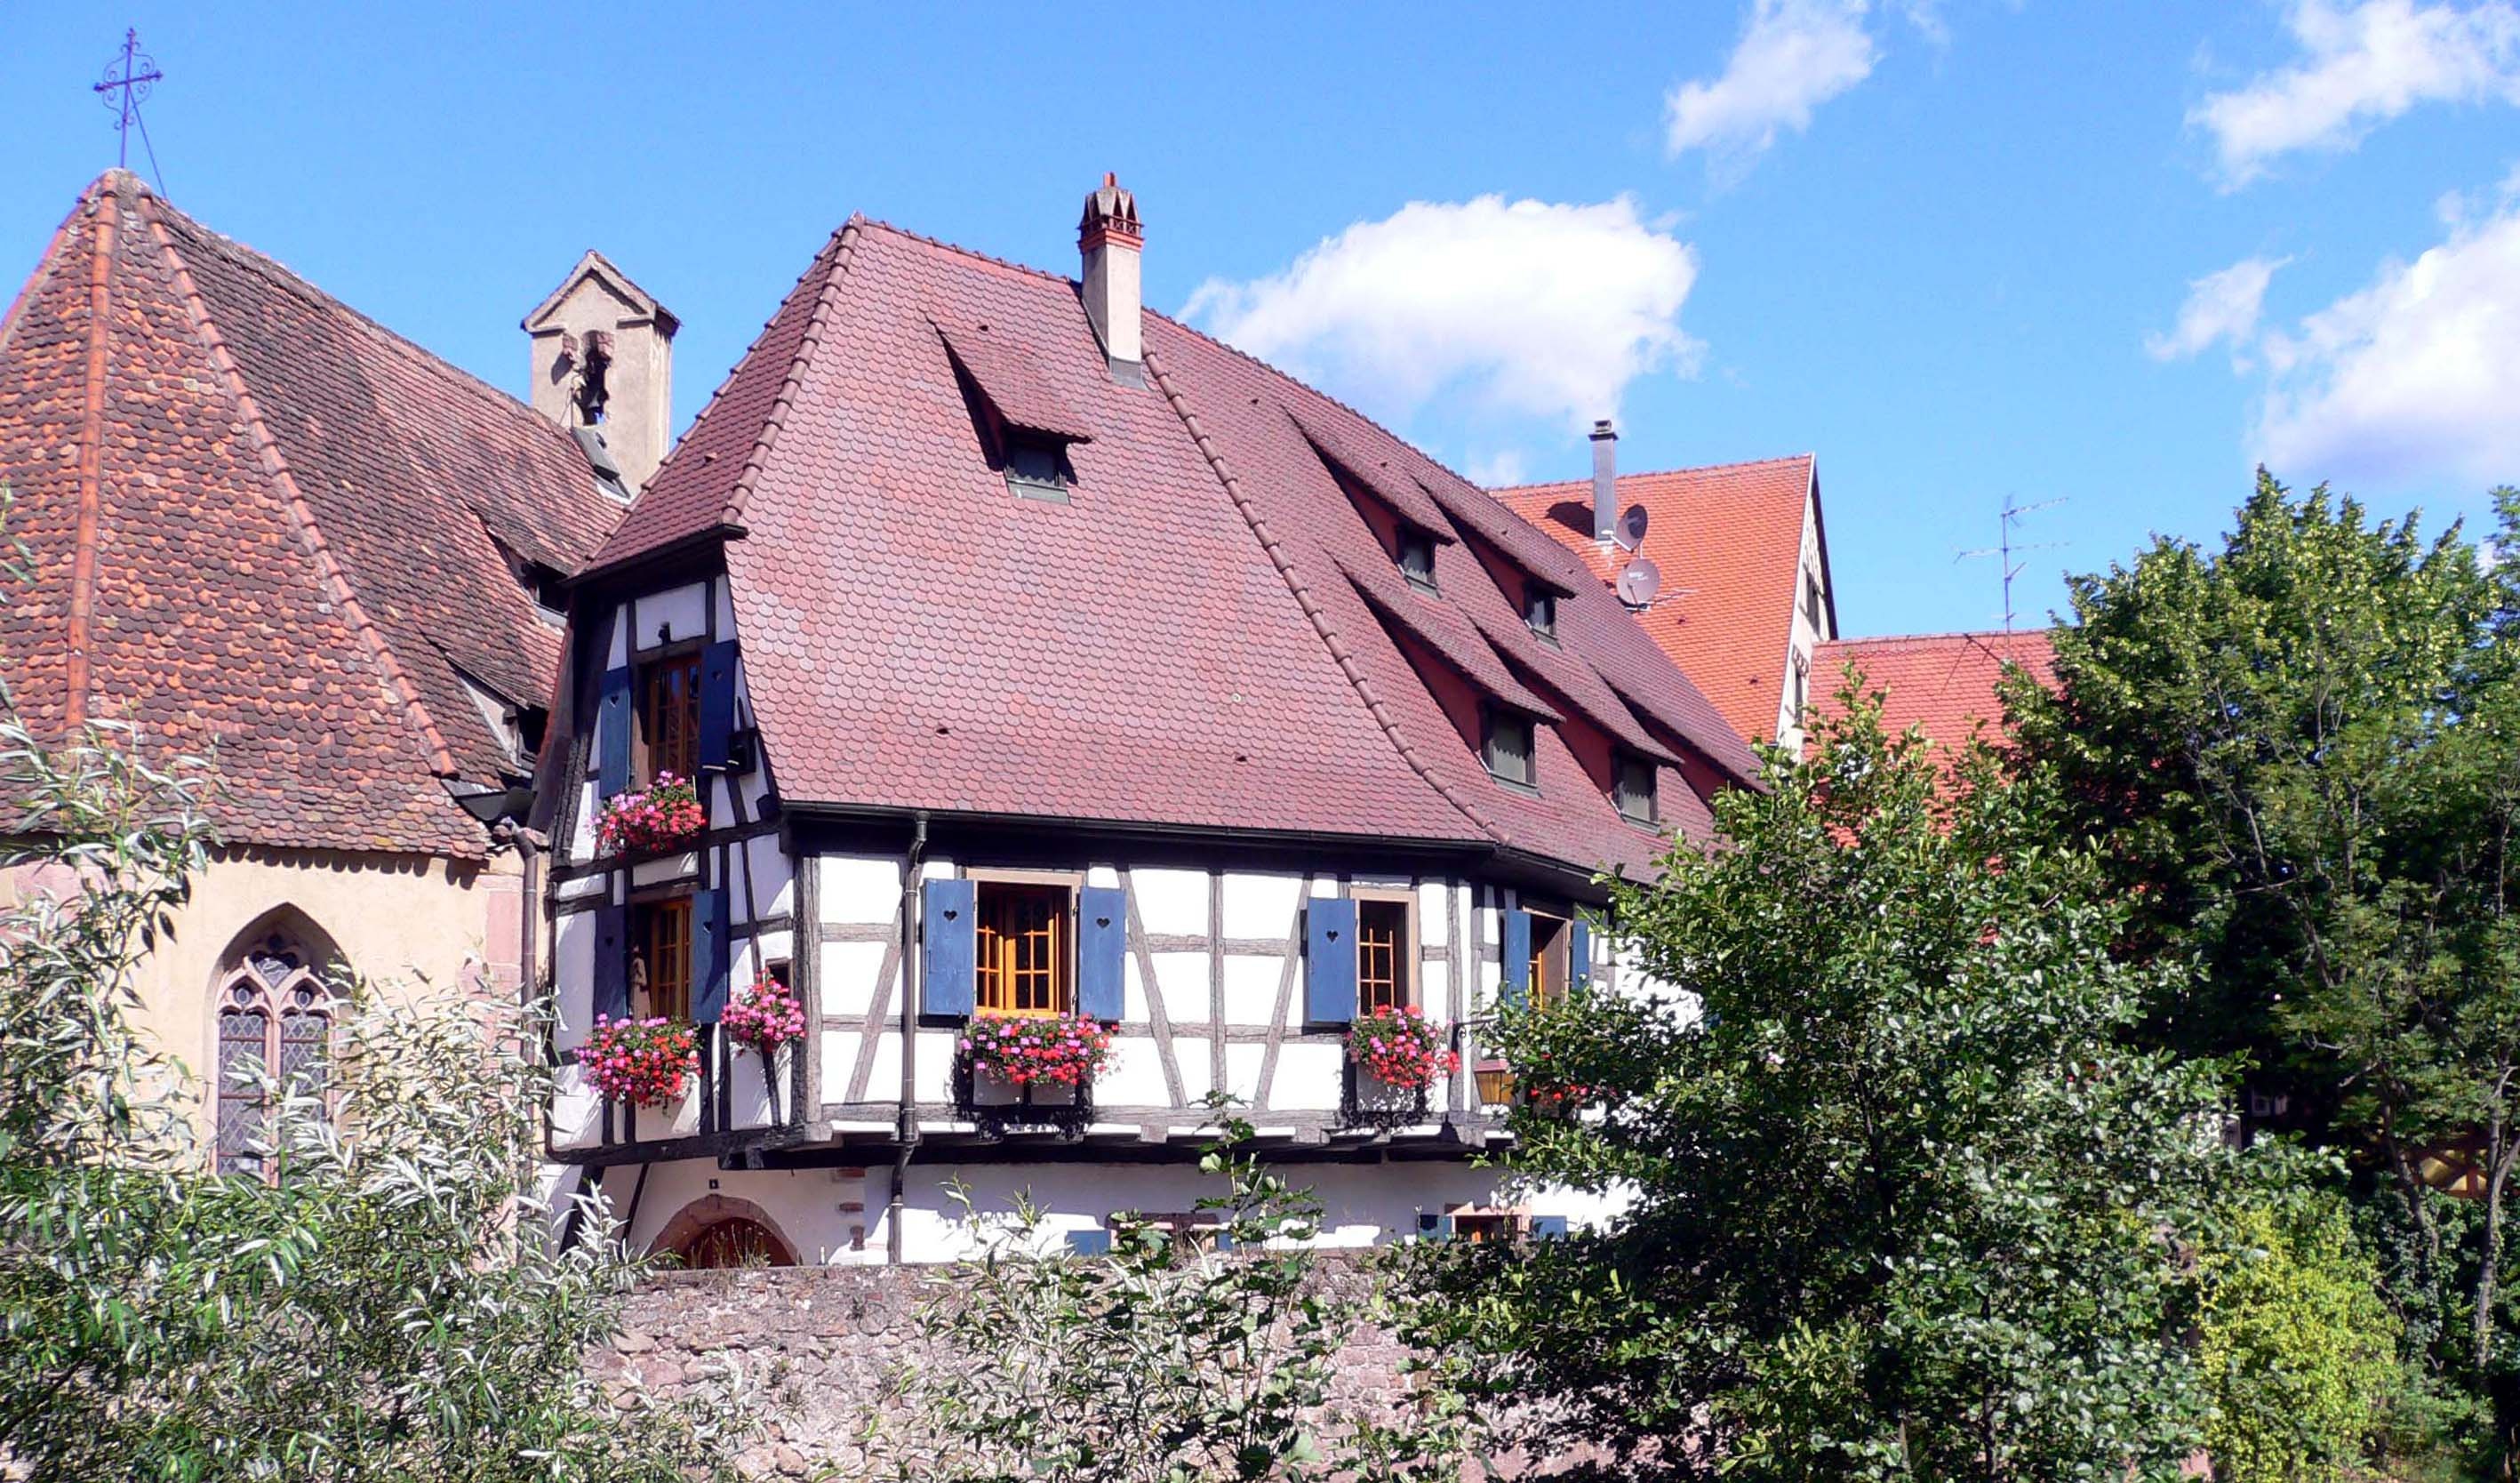
sky, villa, house, town, roof, building, old, home, wall, village, france, cottage, holiday, facade, property, blue, trees, old town, resort, homes, farmhouse, estate, visitors, alsace, real estate, fachwerkhaus, residential area, kaysersberg